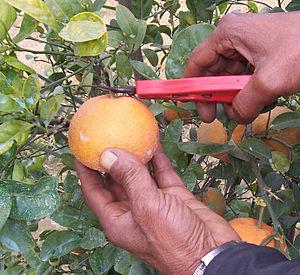
Le kinnow est une variété de mandarine à haut rendement largement cultivée dans la région du Pendjab.